Gernersgade

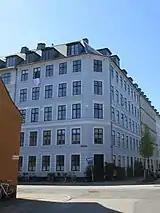
Norgergade 144: Building from 1854

Bygningskulturens Hus, a centre dedicated to historic architecture, is located at the corner with Borgergade. The building was originally constructed as a girls' school for daughters of personnel of the Royal Danish Navy but was later converted into a naval cadet academy and then army barracks. Realea (now Realdania Byg) acquired the building in 2003 and it was subsequently put through a comprehensive refurbishment which adapted it to its current use.